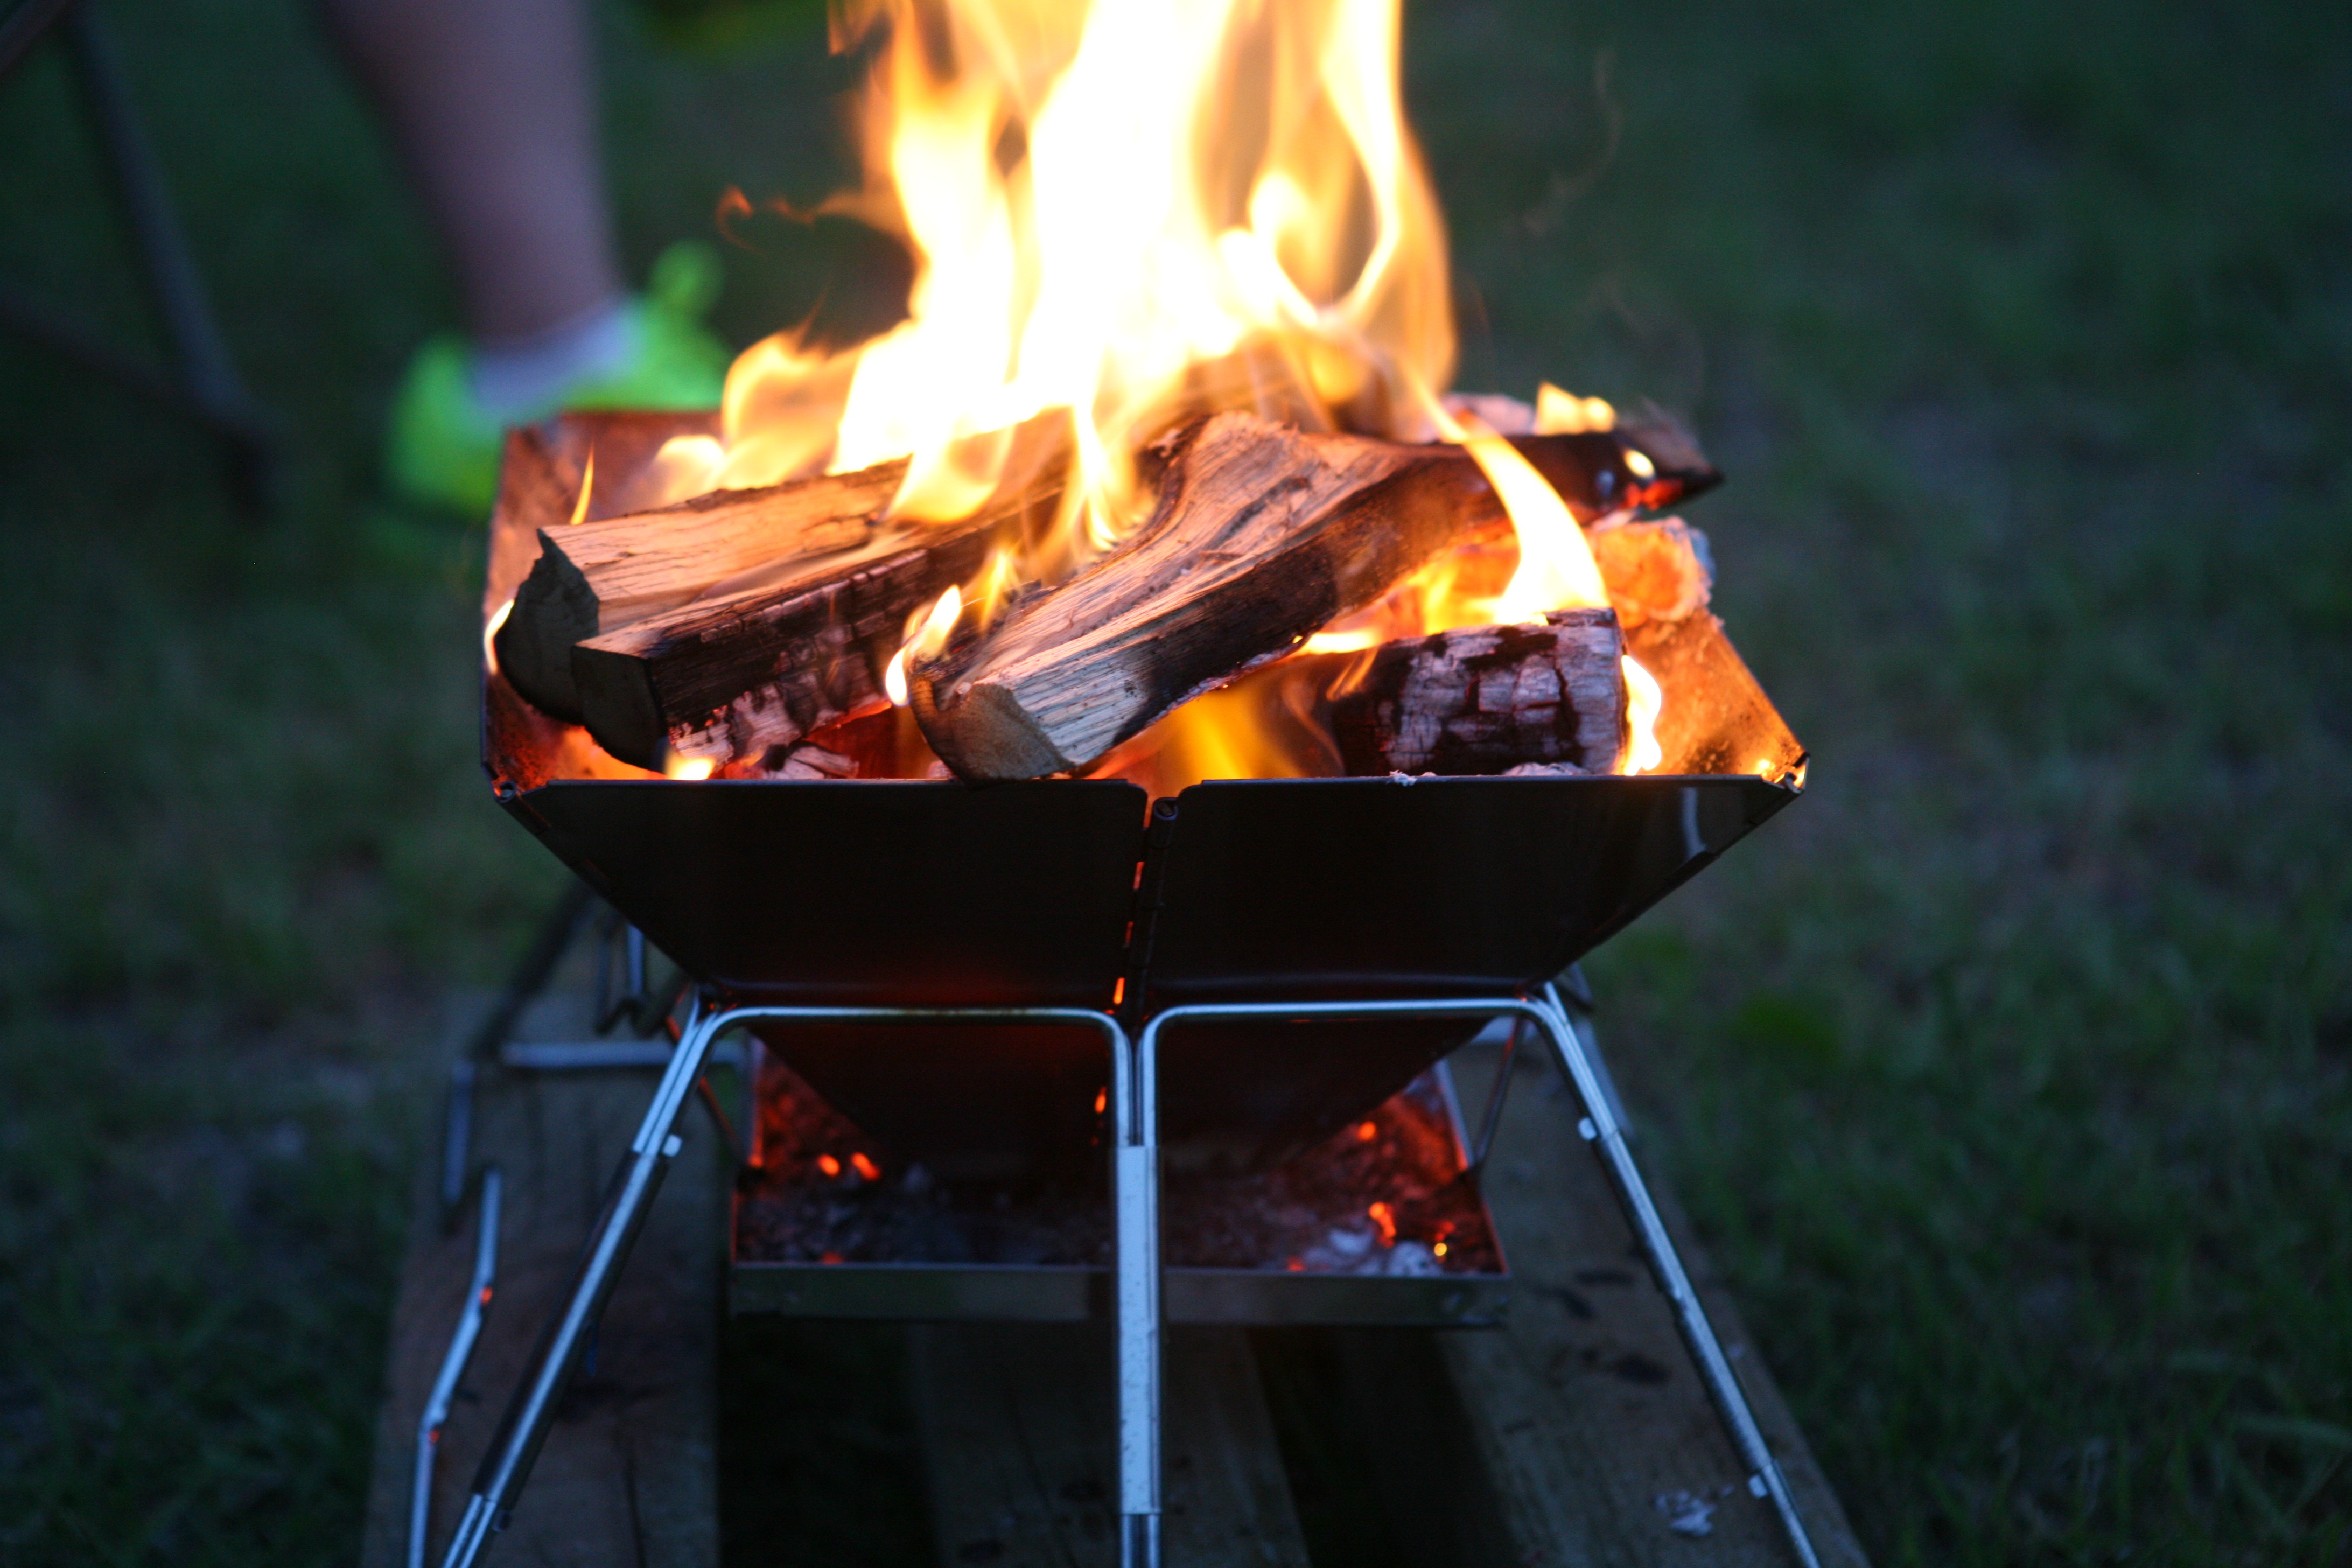
food, fire, camping, campfire, meat, barbecue, cuisine, bonfire, grilling, barbecue grill, outdoor grill